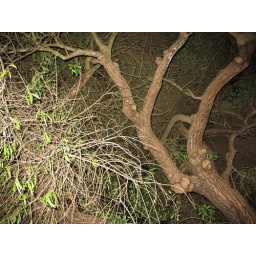
Olive tree in front of my house